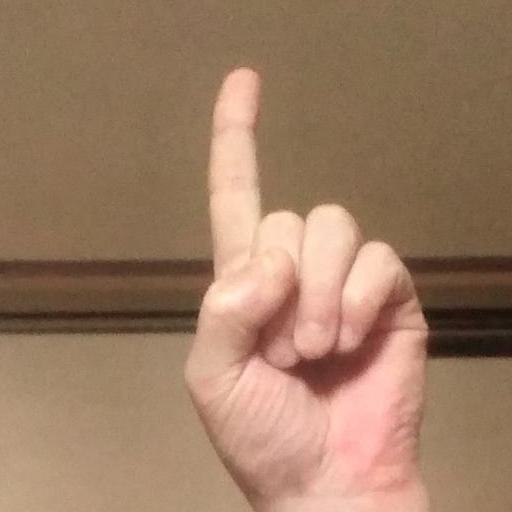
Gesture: one